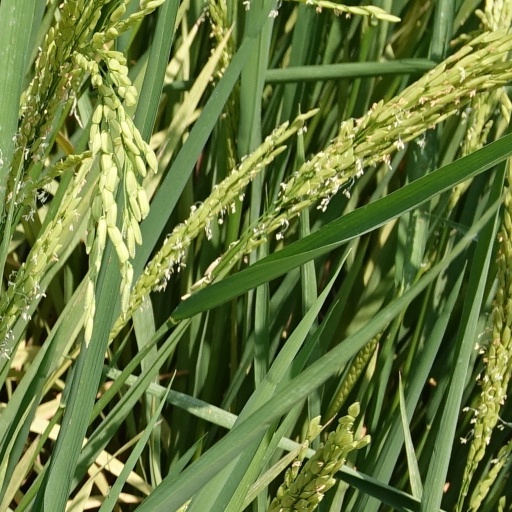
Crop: rice